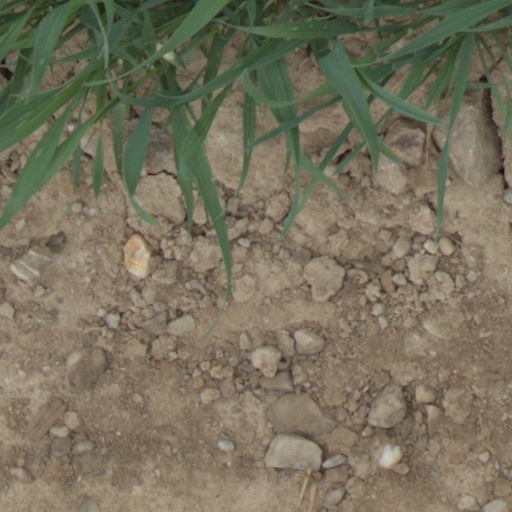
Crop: wheat